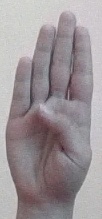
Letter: kaaf